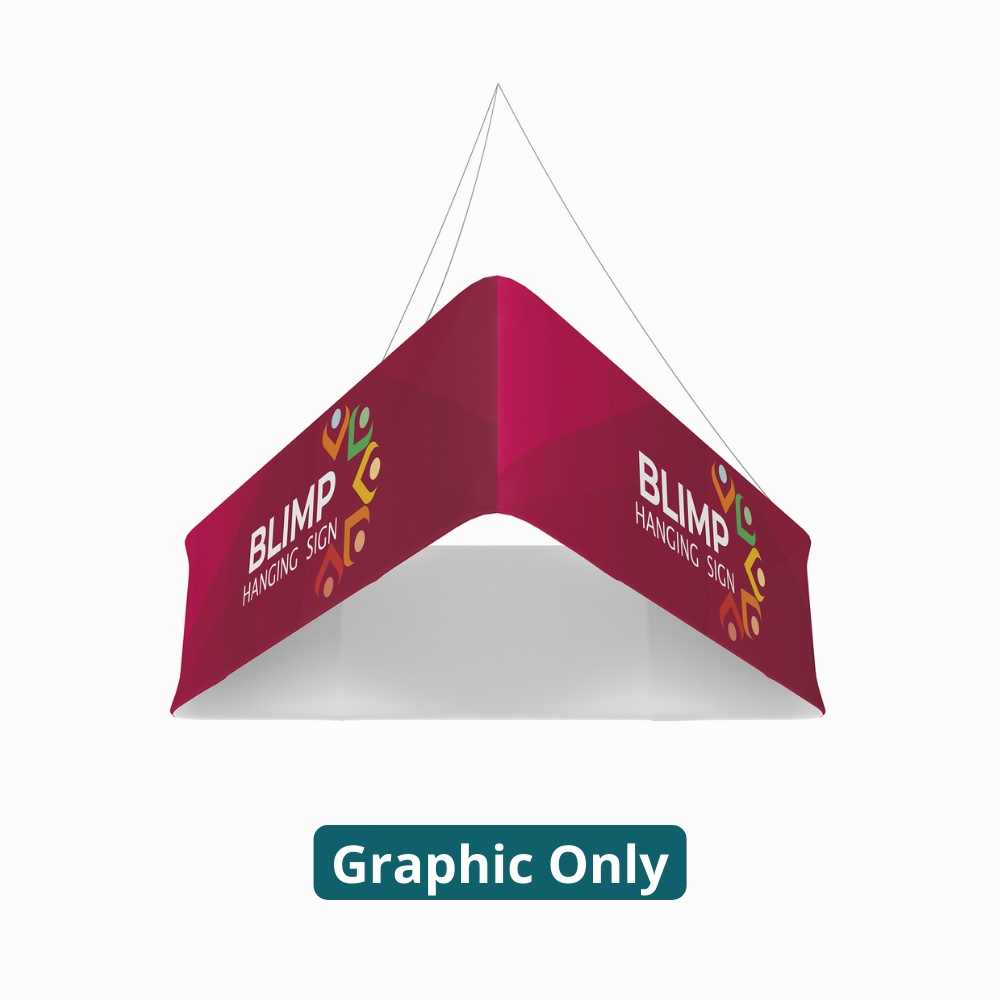
8ft x 2ft Blimp Trio Hanging Fabric Banner (Graphic Only)
SKU: 123-MK-1020 8ft x 2ft Blimp Trio Hanging Fabric Banner (Graphic Only) The WaveLine ® Blimp hanging banner frame system is made from a lightweight extruded aluminum frame wrapped in a vibrant dye-sublimation graphic print and comes in a variety of shapes and sizes to compliment your overall booth design and attract attention from across the exhibition hall. When paired with quick-release cables, the WaveLine ® Blimp becomes a billboard visible in any direction. Available in open or closed face design and 9 unique shapes. Custom shapes available upon request. Hang and suspend overhead from ceilings or truss systems. Kit Includes (1) Fabric Graphic Print Single-sided with white interior Add-on Printing Options Double-sided: optional color printing on outside and inside Closed face bottom: optional single-sided printing with closed bottom panel Specifications Material: Poly Stretch Fabric Warranty: One (1) year on hardware and graphics. Sizes and Artwork Templates Downloads include both open and optional add-on closed face template where applicable. Artwork Templates: Blimp „¢ Trio - BLIMP-G-BE 8ft: 8x24 | 8x32 | 8x36 | 8x42 | 8x48 Optional Bottom Panel: 8' Bottom Display Manual: View Artwork Guidelines: View .embed-container { position: relative; padding-bottom: 56.25%; height: 0; overflow: hidden; max-width: 100%; } .embed-container iframe, .embed-container object, .embed-container embed { position: absolute; top: 0; left: 0; width: 100%; height: 100%; } #MK-BLIMP-G-BE824 Trade Show Displays | Blimp Fabric Hanging Structure
Brand: 123Displays MAK
Category: Business & Industrial > Advertising & Marketing > Trade Show Displays